Frog Hollow Road Bridge

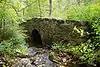

The Frog Hollow Road Bridge is a historic stone arch bridge that carries Frog Hollow Road over a minor tributary of the South Branch Raritan River in Tewksbury Township of Hunterdon County, New Jersey, United States. Built between 1860 and 1873, it was added to the National Register of Historic Places on December 12, 2002, for its significance in engineering and transportation. It was listed as part of the Historic Bridges of Tewksbury Township, Hunterdon County, New Jersey Multiple Property Submission (MPS).